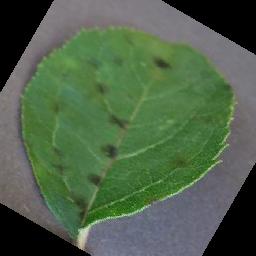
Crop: apple
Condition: scab